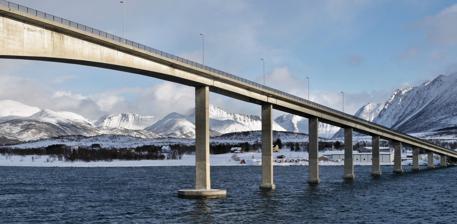
Building: Sortland Bridge
Country: Unknown
Year built: 1975
Bridge in Sortland Municipality, Norway Sortland Bridge Sortlandsbrua View of the bridge (winter 2006-2007) Coordinates 68°42′24″N 15°25′40″E / 68.7067°N 15.4279°E / 68.7067; 15.4279 Carries Fv82 Crosses Sortlandssundet Locale Sortland Municipality , Norway Characteristics Design Cantilever Total length 948 metres (3,110 ft) Longest span 150 metres (490 ft) No. of spans 21 Clearance above 30 metres (98 ft) History Opened 1975 Location The Sortland Bridge ( Norwegian : Sortlandsbrua ) is a cantilever road bridge that crosses the Sortlandssundet strait between the village of Strand on Hinnøya island and the town of Sortland on Langøya island. It is located within Sortland Municipality in Nordland county, Norway . The bridge is 948 metres (3,110 ft) long, the main span is 150 metres (490 ft), and the maximum clearance to the sea is 30 metres (98 ft). The bridge has 21 spans. The Sortland Bridge was opened in 1975. It was one of four bridges that were built in the 1970s to connect the islands of Vesterålen to each other. The other bridges that were built during that period are the Hadsel Bridge , Andøy Bridge , and Kvalsaukan Bridge . Together with the Tjeldsund Bridge near Harstad , these bridges connect the islands of Vesterålen to the mainland. The Sortland Bridge was a toll bridge for many years after its opening. Before the bridge was built, a ferry carried passengers across the strait. The ferry crossing was one of the busiest in Norway. See also List of bridges in Norway List of bridges in Norway by length List of bridges List of bridges by length References